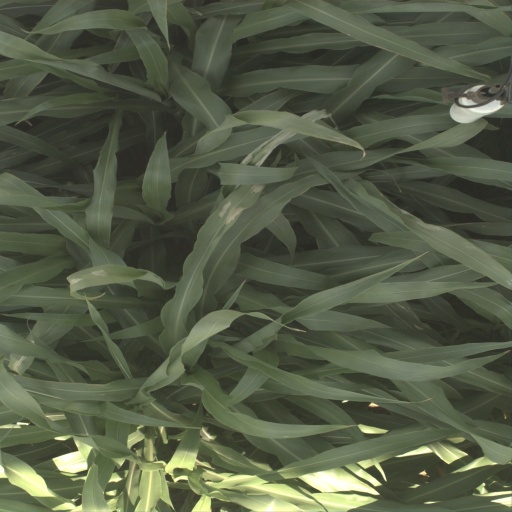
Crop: sorghum